Rui Machado

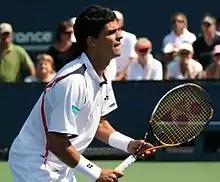
US Open 2011

Machado began the season losing in the Aircel Chennai Open in the first round to Alejandro Falla (105th) by 7–5, 6–3.